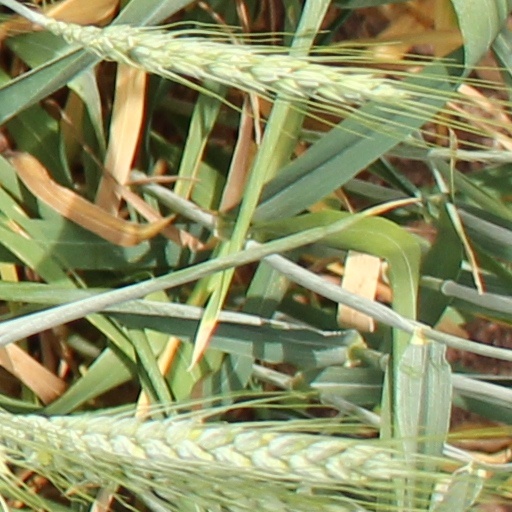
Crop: wheat